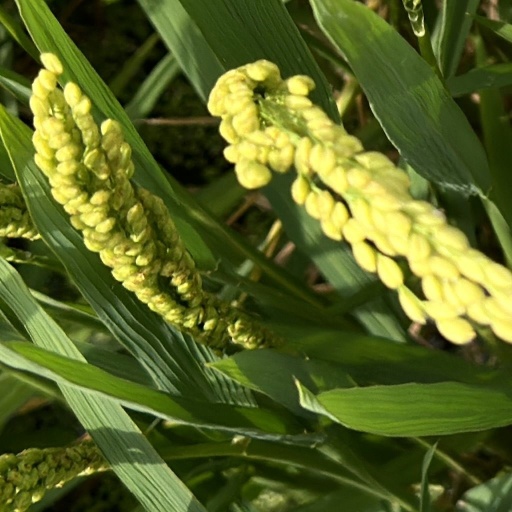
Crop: rice